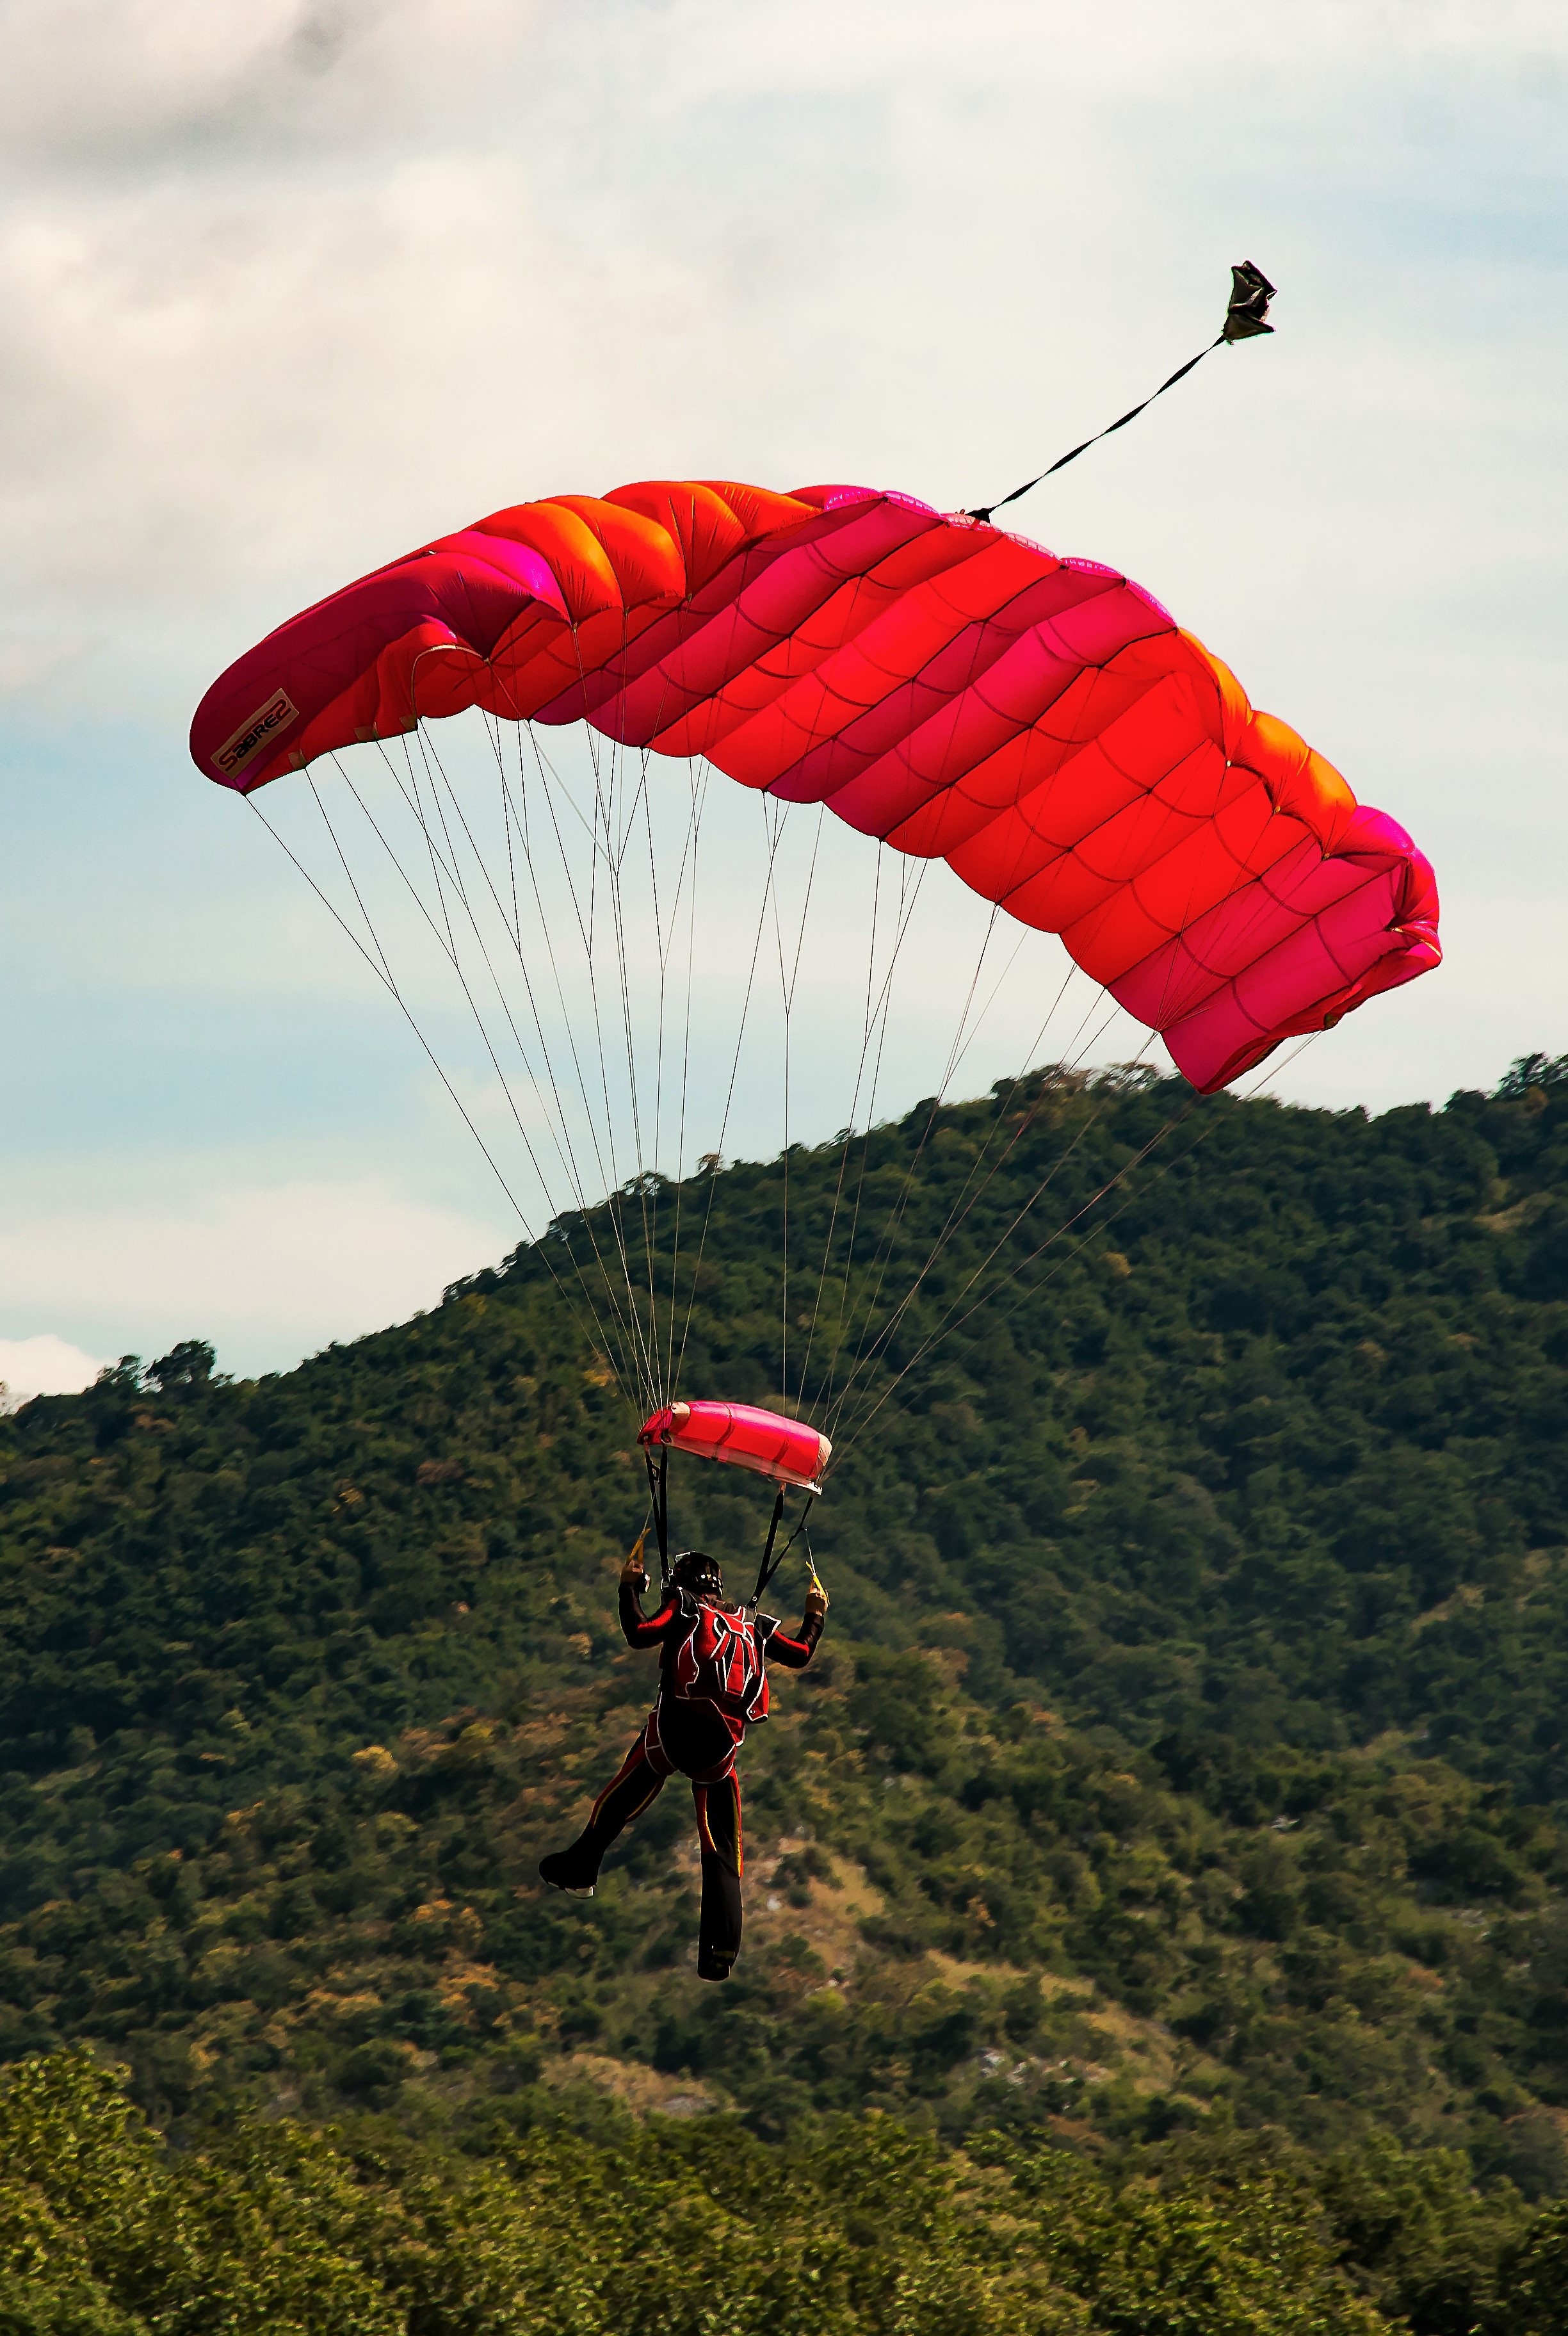
sport, game, extreme sport, parachute, paragliding, sports, parachuting, air sports, atmosphere of earth, windsports